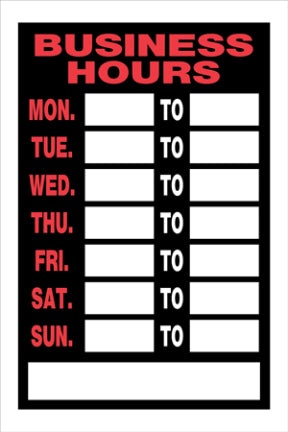
8  X 12  BLACK AND RED BUSINESS HRS SGN
Plastic black and fluorescent red Business Hours sign. Size 8” x 12”.
Brand: Hillman
Category: Business & Industrial > Signage > Business Hour Signs